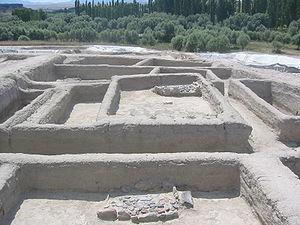
Aşıklı Höyük est un site archéologique situé en Cappadoce, à environ 25 km au sud-est de la ville d'Aksaray, en Turquie. Ce village a été occupé à partir de la fin du IXᵉ et durant la plus grande partie du VIIIe millénaire av. J.-C., durant le Néolithique acéramique, phase contemporaine du Néolithique précéramique B du Levant.
Le VIIIᵉ millénaire av. J.-C. couvre la période allant de l’an 8000 av. J.-C. à l’an 7001 av. J.-C. compris.
La préhistoire de l'Anatolie s'étend des premiers peuplements humains de l'Anatolie, il y a environ 1,5 million d'années, jusqu'à l'apparition de l'écriture dans la région, au cours du IIᵉ millénaire av. J.‑C.. L'Anatolie est ici comprise au sens politique moderne, couvrant l'ensemble de la partie asiatique de la Turquie actuelle, depuis la mer Égée jusqu'à l'Irak et l'Iran.
Le Néolithique du Proche-Orient est chronologiquement le plus précoce des épisodes de passage d'un mode de vie paléolithique à un mode de vie néolithique à se produire dans le monde. Il prend place entre le Levant et le Zagros occidental, incluant une partie de l'Anatolie, au début de l'Holocène, entre 10000 et 5500 av. J.-C. environ.